Answer in natural language. How many DogBeds are visible in the scene? Choose between the following options: 3, 0, 4, 2 or 1
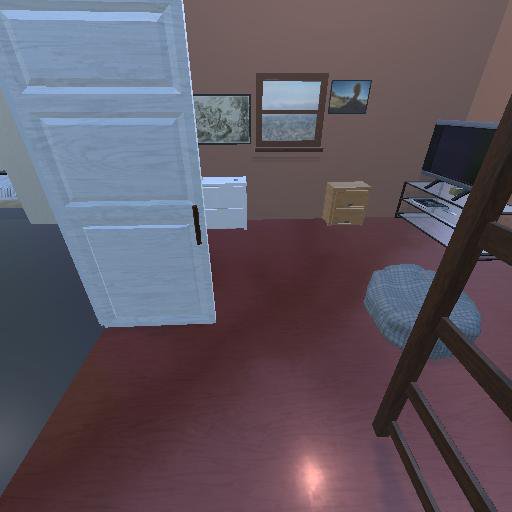
<answer>1</answer>